The Tale of the Princes of Vladimir

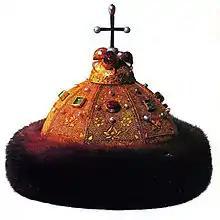
The "Tale" alleged that Monomakh's Cap was an ancient relic from the Eastern Roman Empire

The Tale of the Princes of Vladimir, also known as The Tale of the Grand Princes of Vladimir of Great Russia, is a Russian literary monument of the early 16th century. It contains a genealogy of the Muscovite princely family and therefore the Rurik dynasty.